Robert R. Blacker House

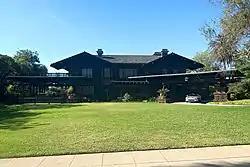
Robert R. Blacker House (Greene & Greene 1907)

The Robert Roe Blacker House, often referred to as the Blacker House or Robert R. Blacker House, is a residence in Pasadena, California, United States, which is now on the U.S. National Register of Historic Places. It was built in 1907 for Robert Roe Blacker and Nellie Canfield Blacker. It was designed by Henry and Charles Greene of the renowned Pasadena firm of Greene and Greene. This house was a lavish project for the Greene brothers, costing in excess of US$100,000.00 ($ today). Everything for the house was custom designed, down to the teak escutcheon plates of the upstairs mahogany panel doors to the linen closets with their ebony cloud adorned keys.